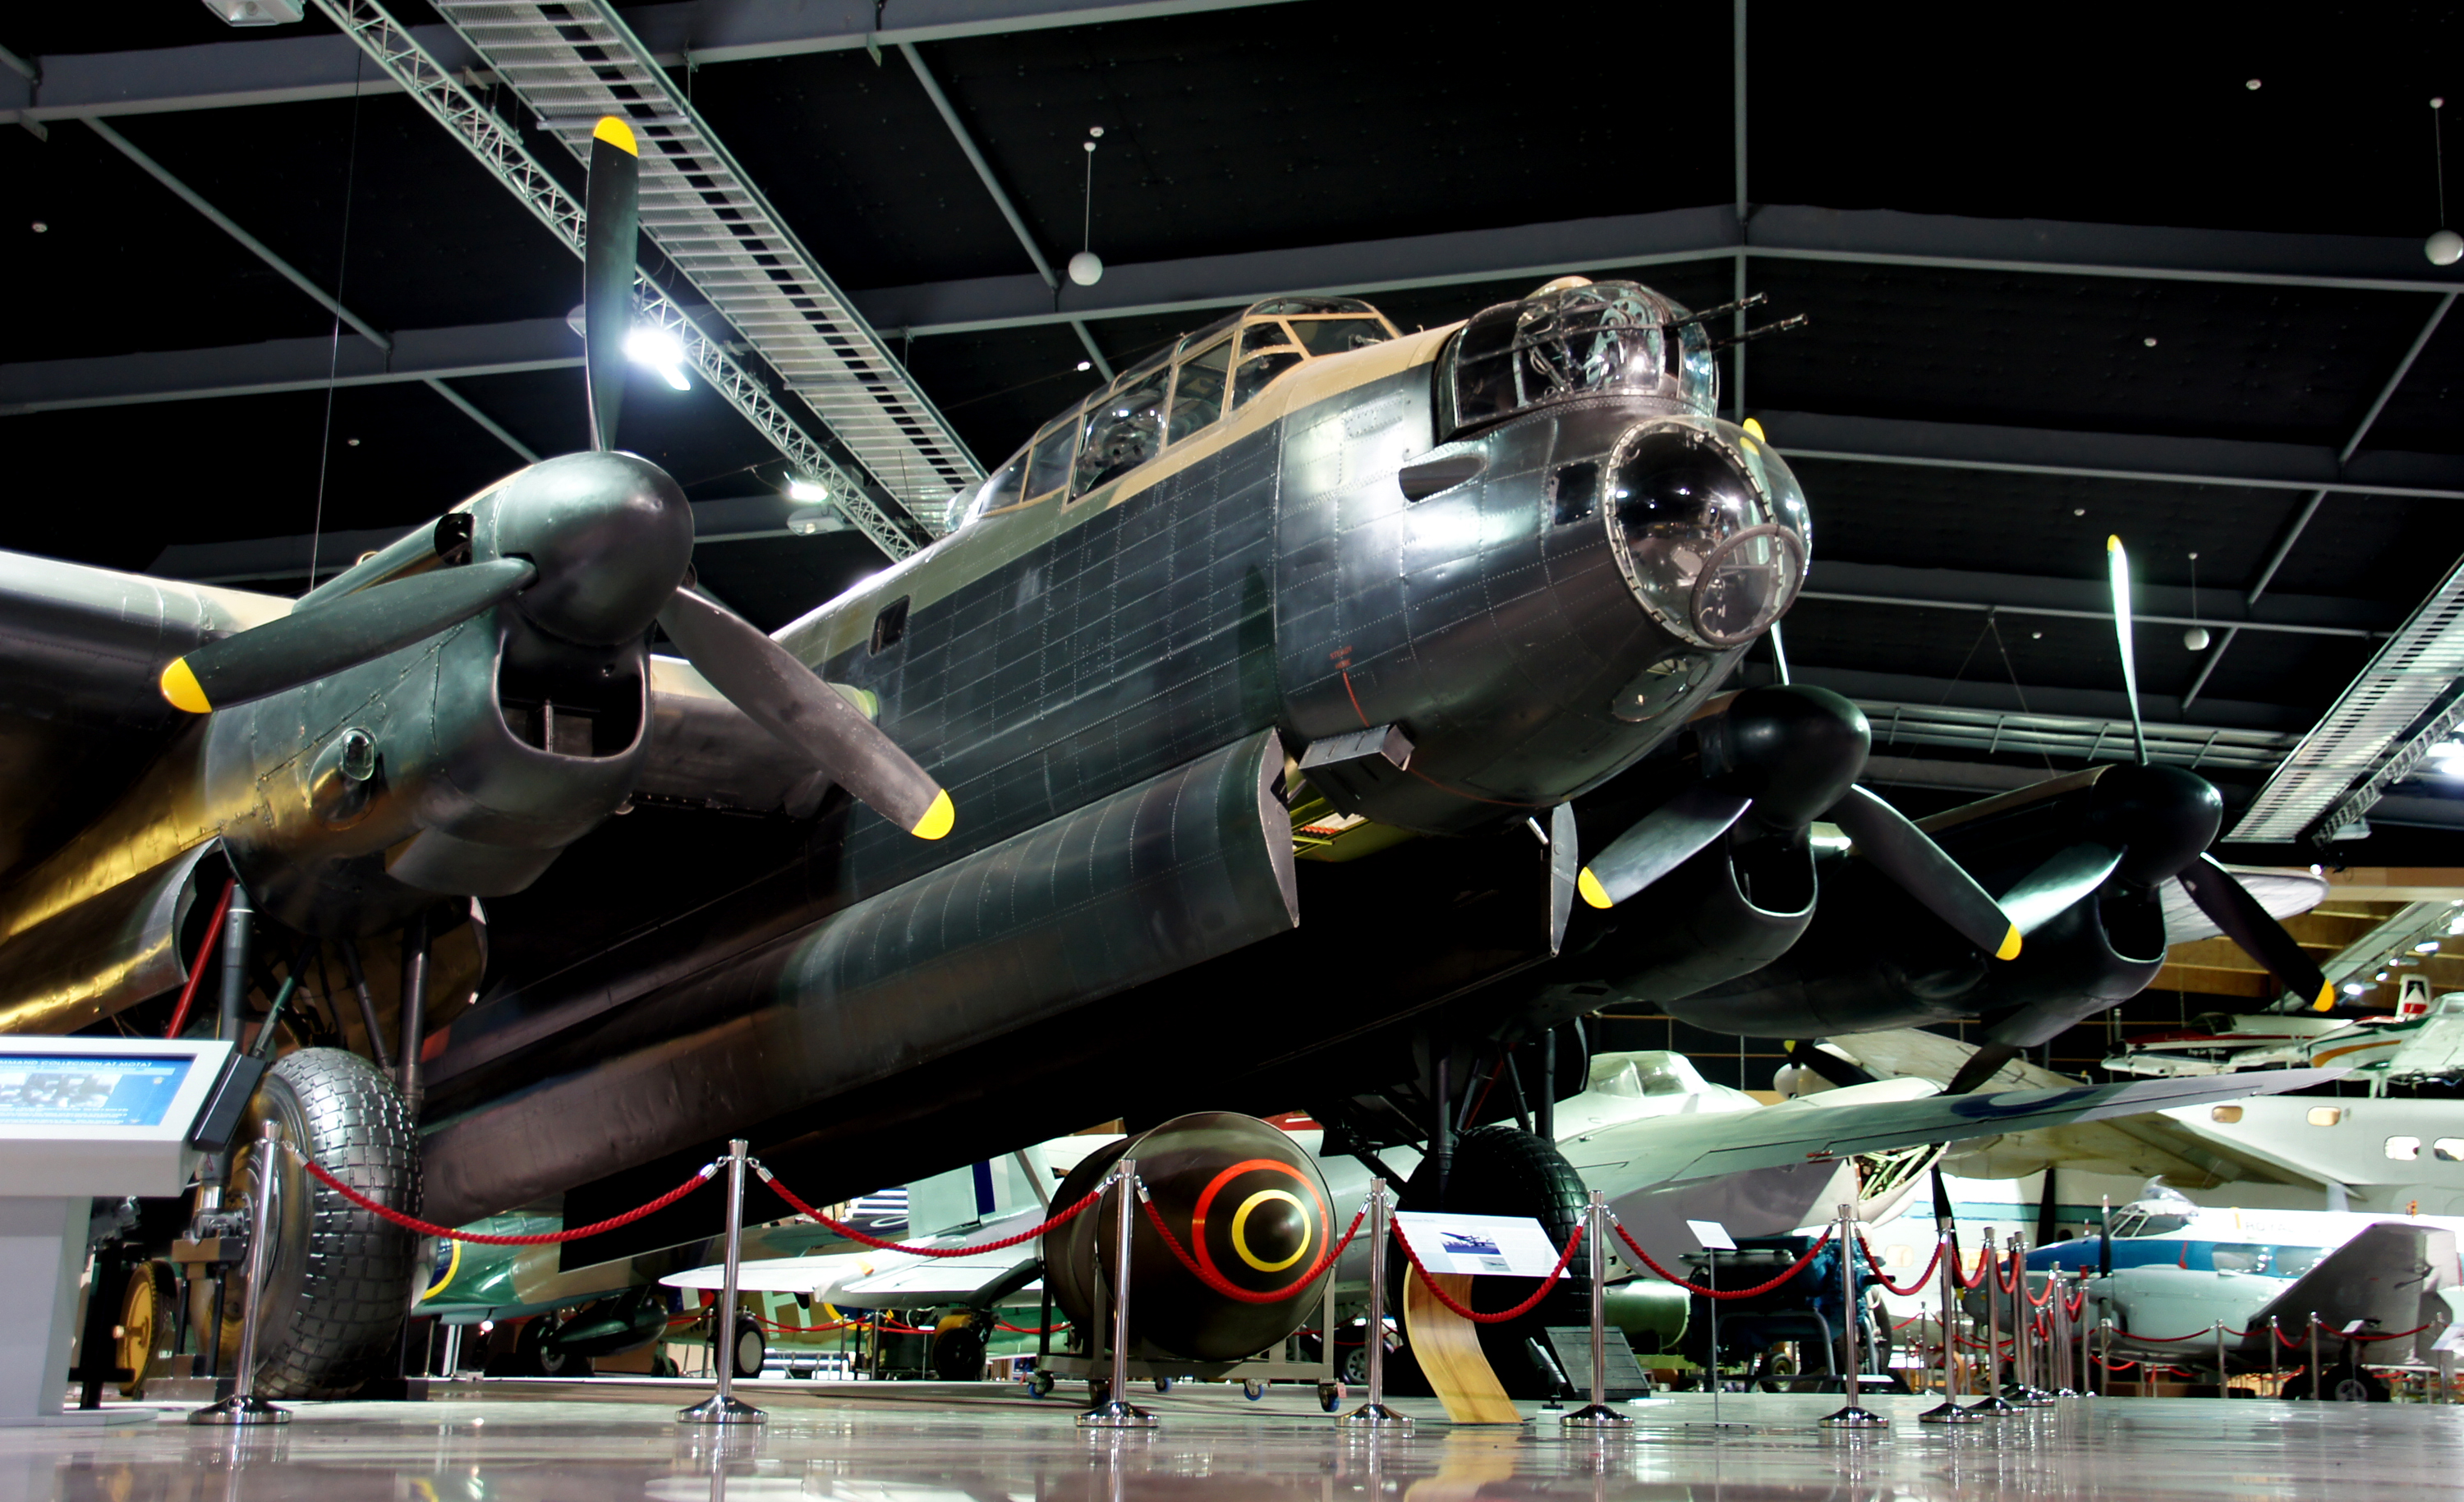
airplane, aircraft, vehicle, airline, aviation, bomber, sonydslra580, avrolancasterbomber, aircraftdisplays, motatauckland, ww2airctraft, tamron18270, bombercommand, air force, military aircraft, atmosphere of earth, aerospace engineering, aircraft engine